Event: Nepal Earthquake
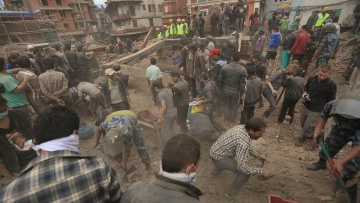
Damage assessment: damage